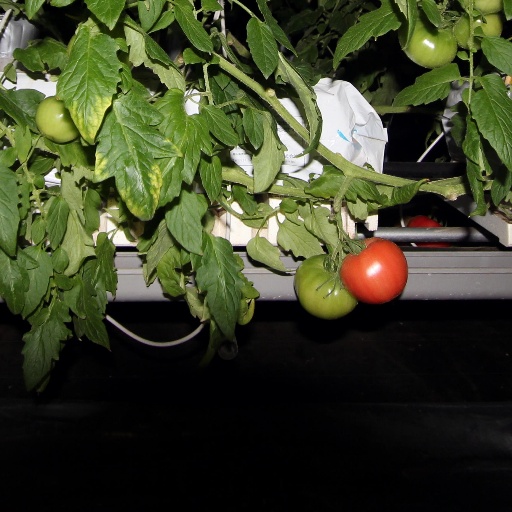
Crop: tomato